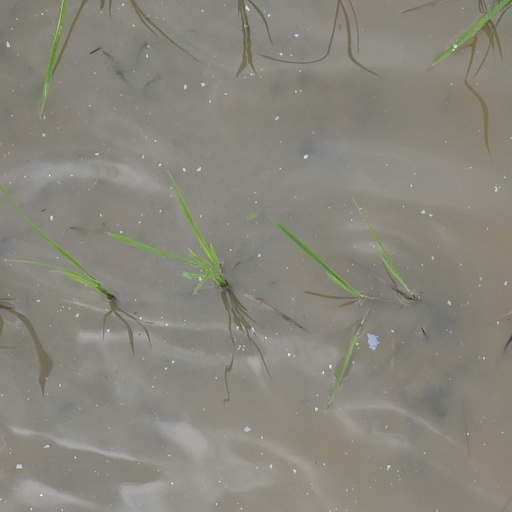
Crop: rice